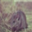
Label: mouse